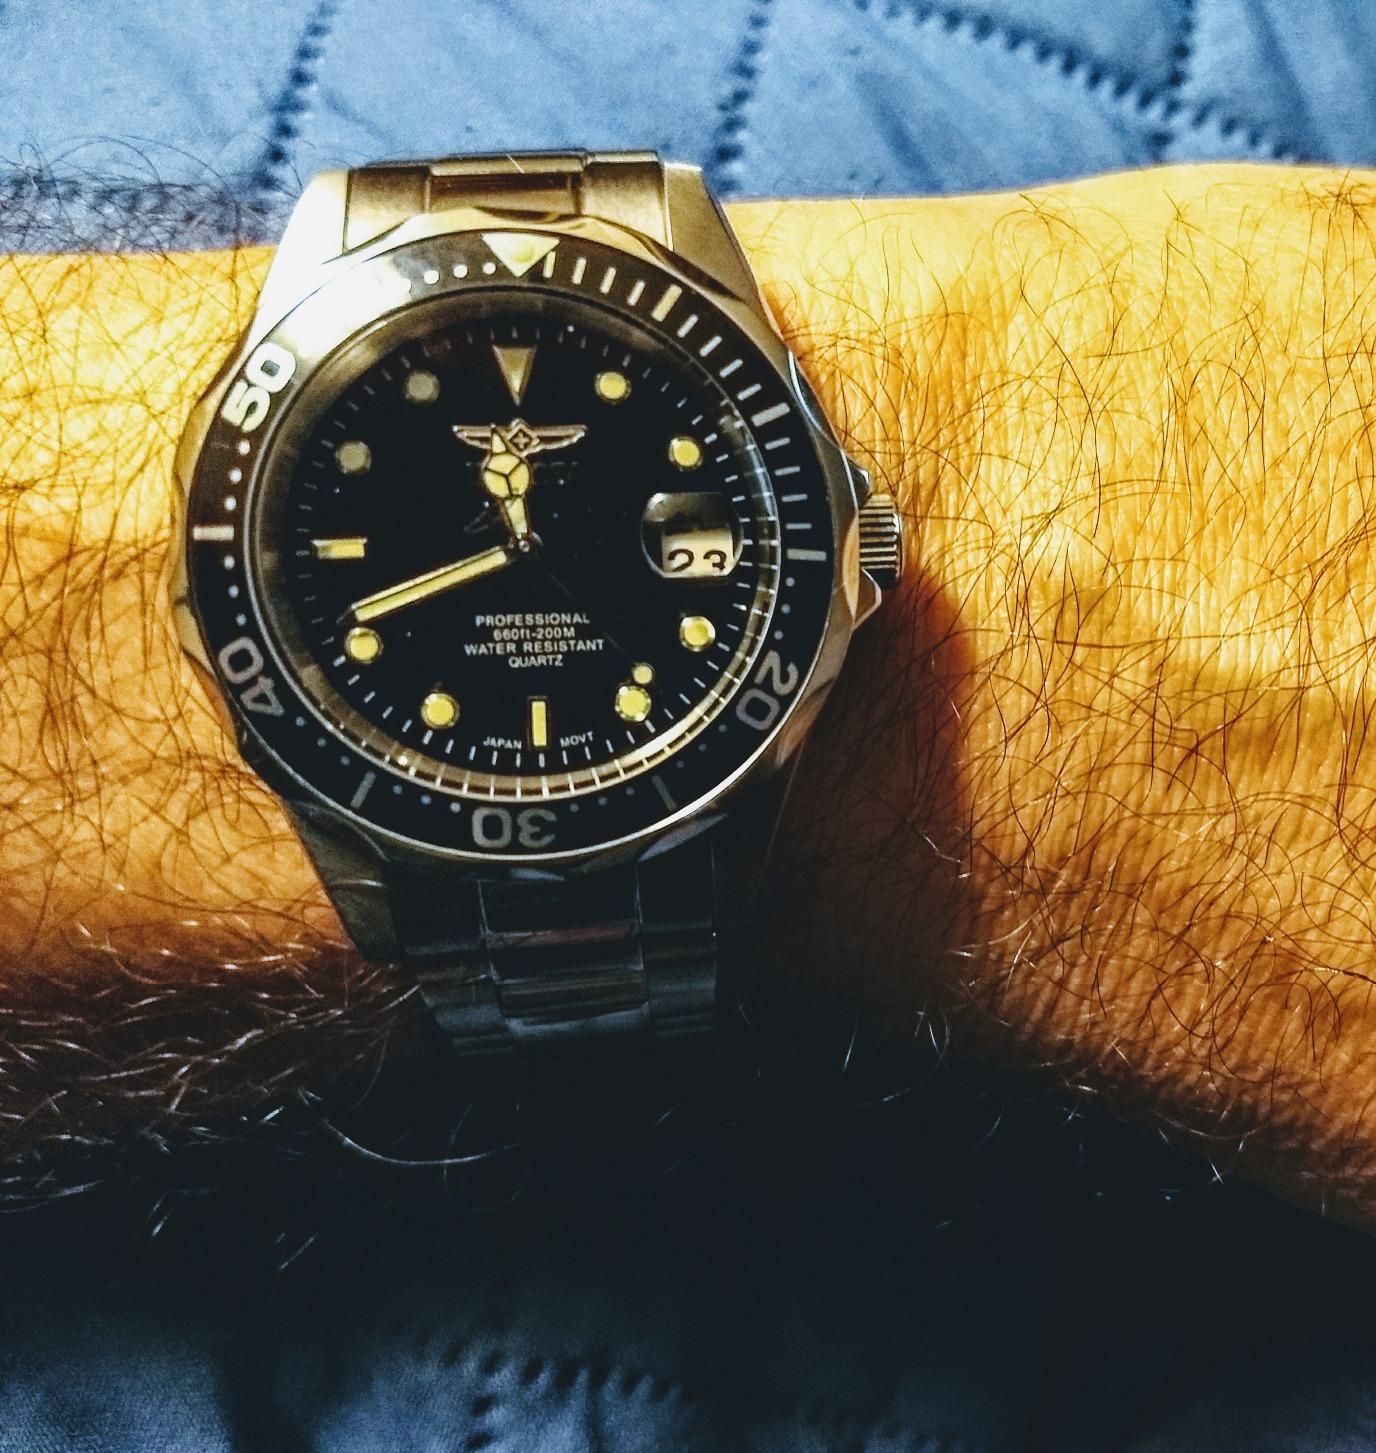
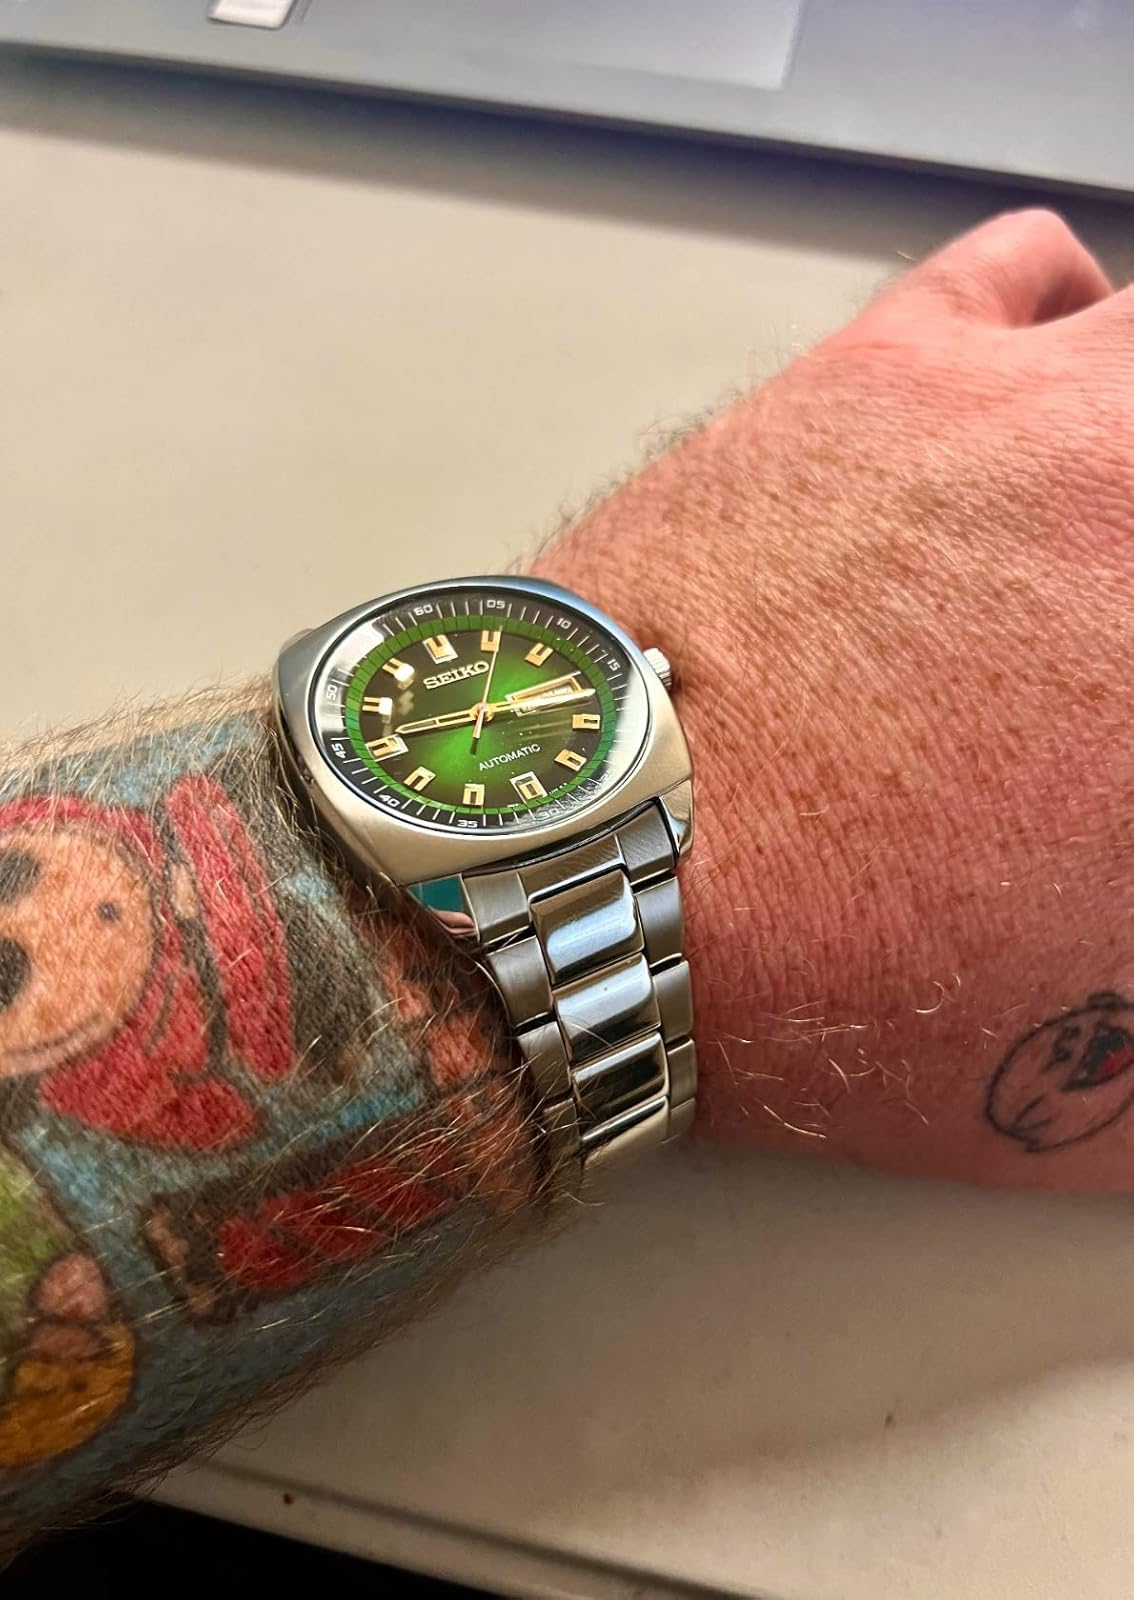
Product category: accessories_watch
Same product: no